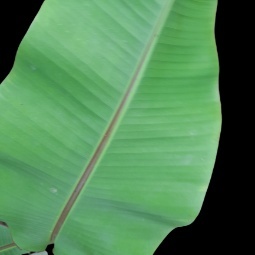
Label: Healthy